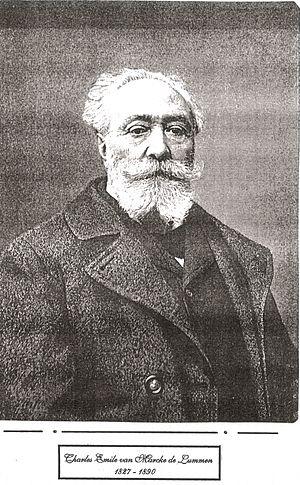
Portrait photographique d'Emile van Marcke
Charles Émile Van Marcke de Lummen, dit Émile Van Marcke, né à Sèvres le 25 août 1827, mort à Hyères le 24 décembre 1890, est un peintre et graveur français.